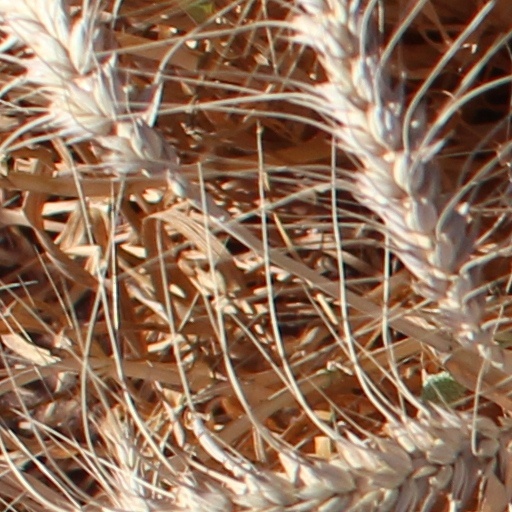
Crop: wheat